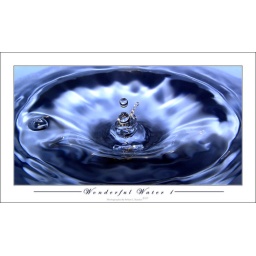
Clear water in a blue cup with drops dripping from faucet. This was all done in my sink